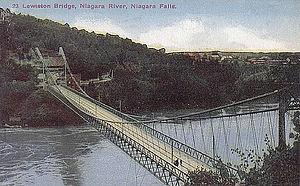
Le pont Lewiston–Queenston, nommé le pont Queenston-Lewiston au Canada, est un pont en arc qui traverse le gorge de la rivière Niagara un peu sud de l'escarpement du Niagara. Il fut officiellement inauguré le 1ᵉʳ novembre 1962. C'est un pont international entre la ville de Lewiston dans l'État de New York aux États-Unis, et Queenston dans la province d'Ontario au Canada. Le pont relie l'autoroute 190 à New York avec l'autoroute 405 en Ontario. Le pont Lewiston-Queenston est une copie du pont Rainbow entre les villes Niagara Falls, l'un à l'état New York et l'autre à la province d'Ontario.